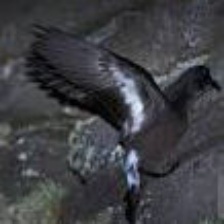
Species: ASHY STORM PETREL
Scientific name: OCEANODROMA HOMOCHROA